Seal of Rhode Island

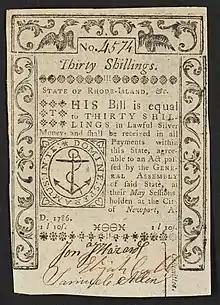
A 1786 Rhode Island bank note featuring the seal.

§ 42-4-2 State seal. – There shall continue to be one seal for the public use of the state; the form of an anchor shall be engraved thereon; the motto thereof shall be the word "Hope"; and in a circle around the outside shall be engraved with the words, "Seal of the State of Rhode Island, 1636".